James Alexander Walker (painter)

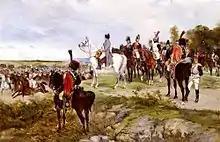
Napoleon Watching The Battle Of Friedland in 1807

James Alexander Walker (1831 – 1898), was a British painter of French descent known for his battle scenes.